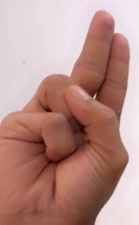
ASL sign: U